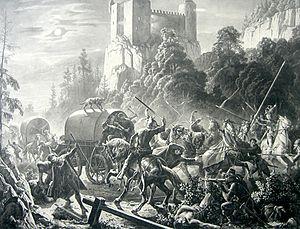
L’histoire du safran, dans sa culture et son usage, remonte à plus de 3 500 ans et traverse plusieurs cultures, continents et civilisations. Le safran, une épice issue des stigmates séchés de fleurs de safran, fait partie des substances les plus chères du monde de toute l'Histoire. Avec son goût amer, son odeur proche du foin et ses tons légèrement métallisés, le safran est utilisé comme assaisonnement, parfum, teinture et médicament. Le safran vient du Moyen-Orient, mais a été cultivé pour la première fois en Grèce.